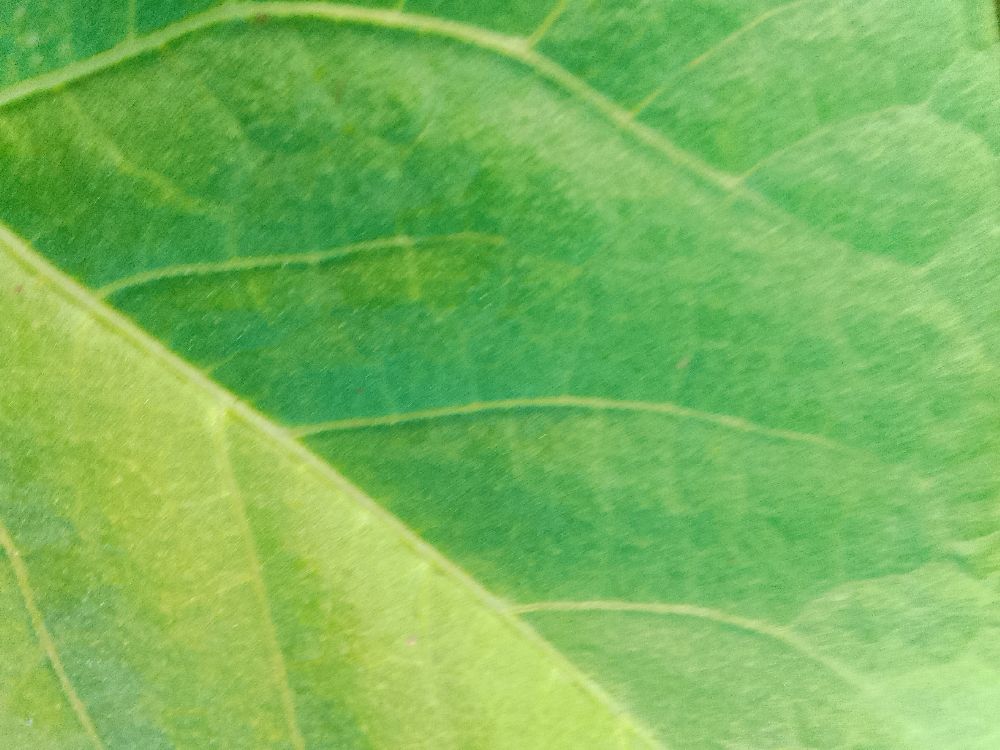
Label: healthy